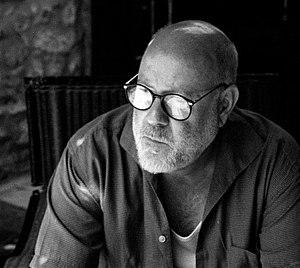
Marcus Reichert est un réalisateur, scénariste, producteur, monteur, acteur et directeur de la photographie américain né le 19 juin 1948 à Bay shore, Long Island.